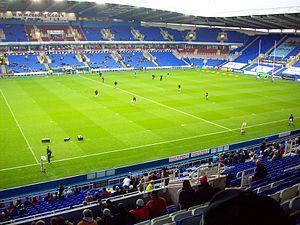
Le Madejski Stadium est un stade localisé à Reading, dans le Berkshire, en Angleterre.